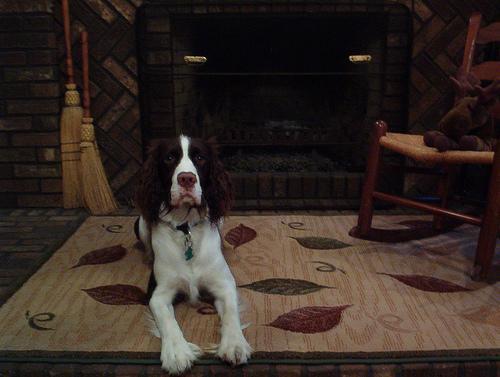
English_springer